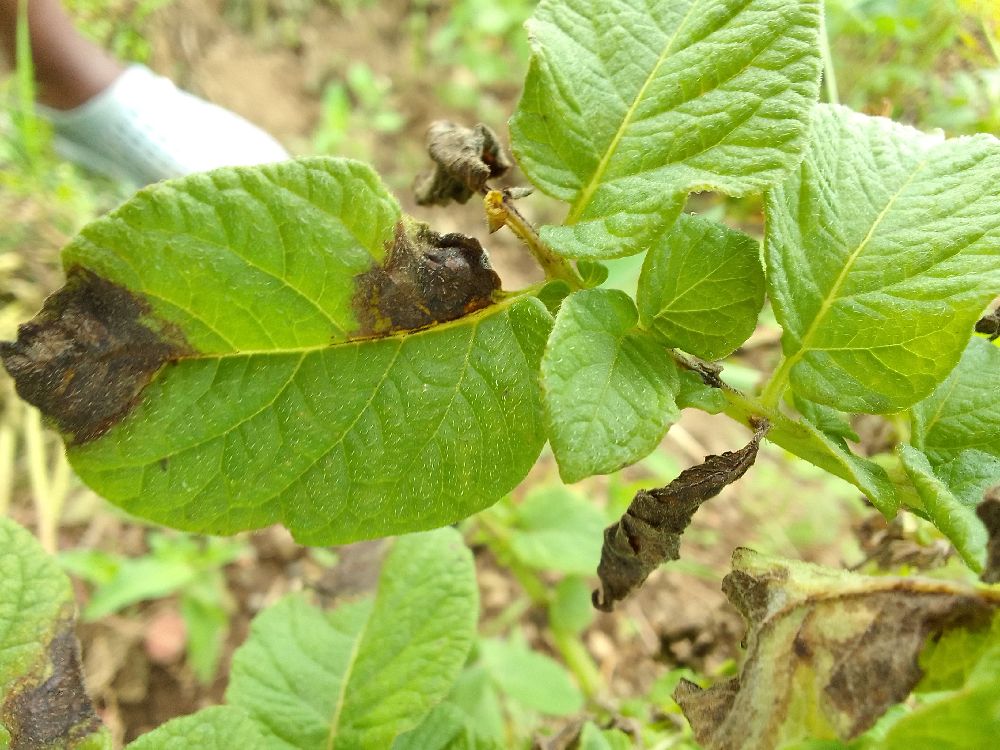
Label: Late blight